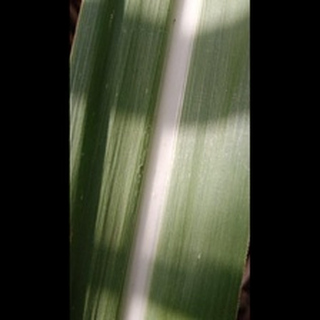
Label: healthy_sugarcane